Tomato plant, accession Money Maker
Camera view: vertical (180 deg); turntable rotation: 300 degrees
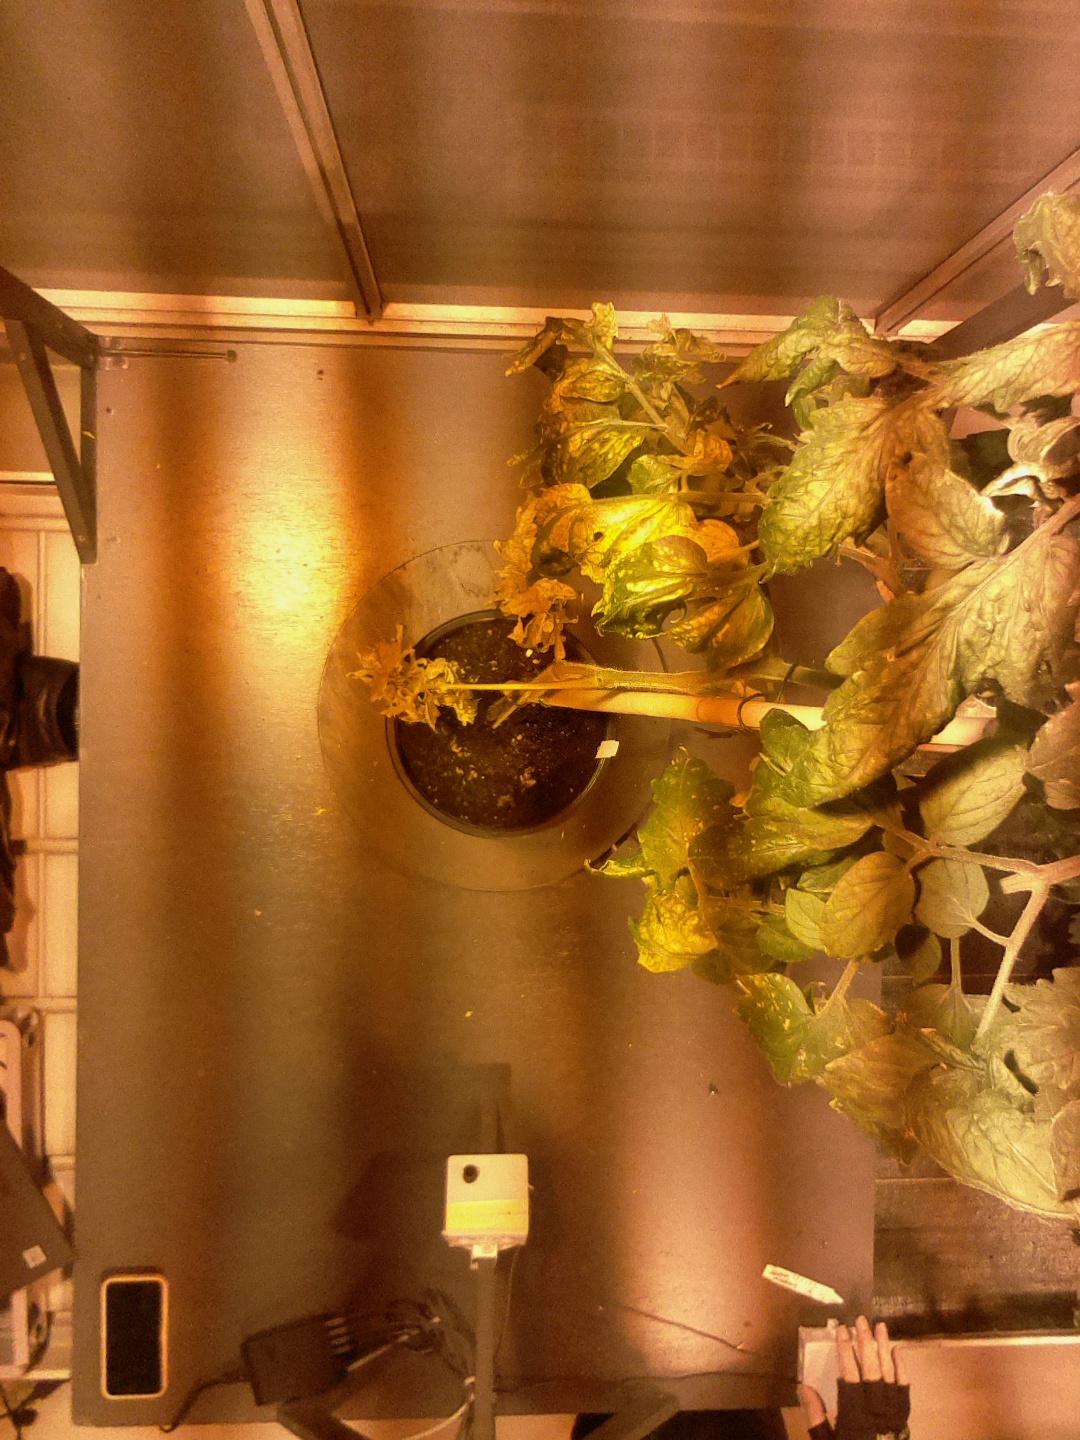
BBCH growth stage 72: 20%-30% of final fruit size